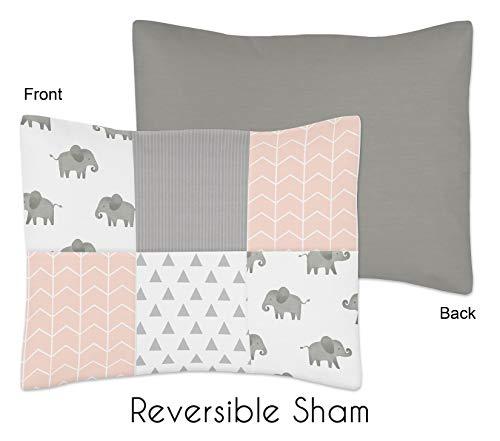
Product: Sweet Jojo Designs Blush Pink, Grey and White Watercolor Elephant Safari Girl Twin Kid Childrens Bedding Comforter Set - 4 Pieces
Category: Home & Kitchen | Bedding | Kids' Bedding | Comforters & Sets | Comforter Sets
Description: This set boasts an impressive array of exclusive prints combining a watercolor elephant print, a chevron arrow print and a triangle print paired with solid coordinating fabrics.
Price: $103.04
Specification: ProductDimensions:11x18x9inches|ItemWeight:3.25pounds|ShippingWeight:3.25pounds(Viewshippingratesandpolicies)|Manufacturer:SweetJojoDesigns|ASIN:B07HGGW5GY|Itemmodelnumber:Elephant-GY-PK-Twin-4